Directorate of Groundnut Research

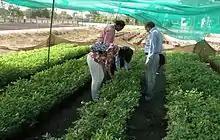
Groundnut cultivation under shade net

Crop Protection division is major unit at the center engaged in the genetics, plant breeding and biotechnological interventions for improvement of the groundnut crop. Major programmes includes: